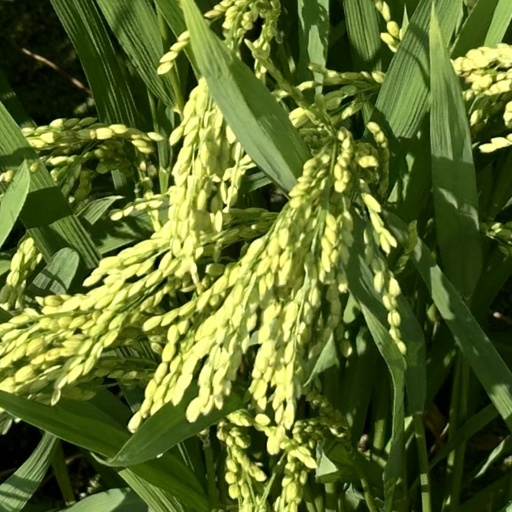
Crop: rice